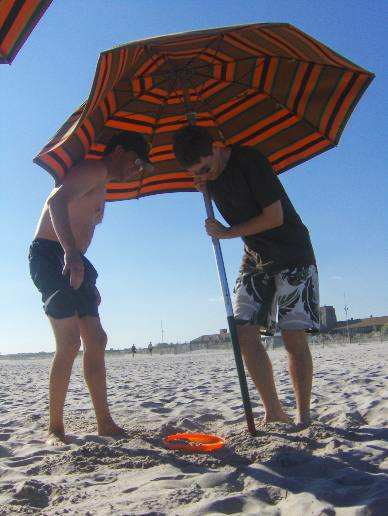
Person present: Yes